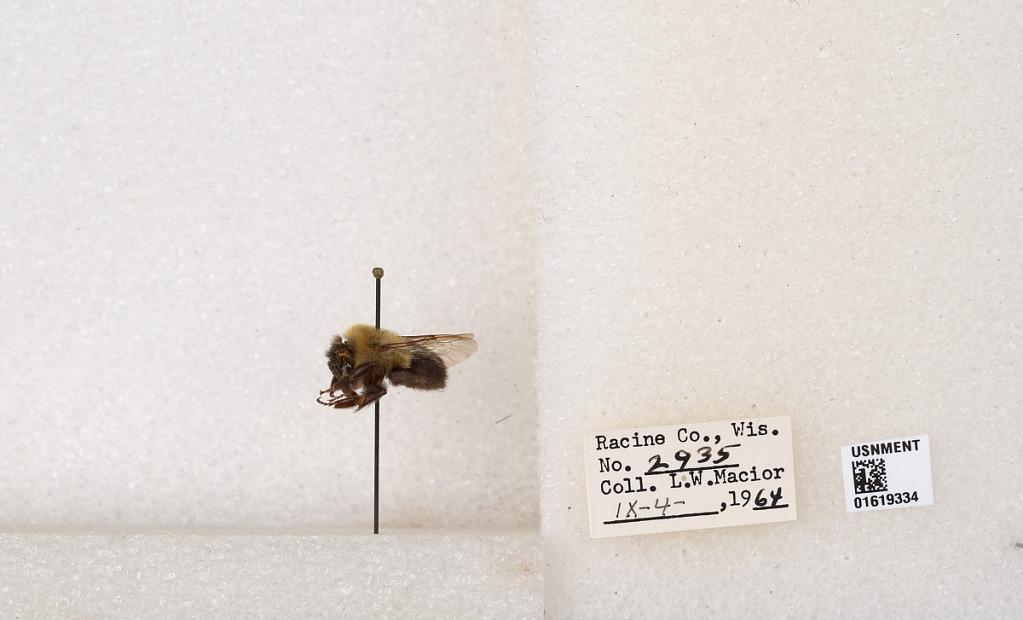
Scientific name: Bombus impatiens Cresson
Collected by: L. Macior
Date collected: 1964-9-4
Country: United States
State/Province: Wisconsin
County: Racine
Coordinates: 42.7261, -87.7828